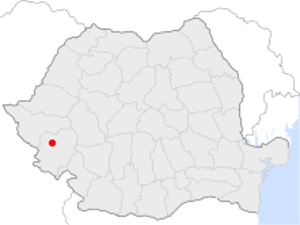
Reșița est une ville de Roumanie occidentale et le chef-lieu du județ de Caraș-Severin, dans la région du Banat.